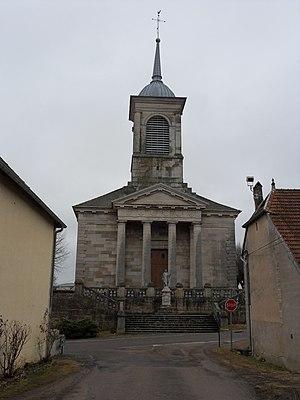
Église de Valay (Haute-Saône).